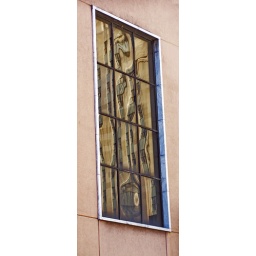
Reflection in window of unidentified building in downtown Durham NC looks like an abstract painting.